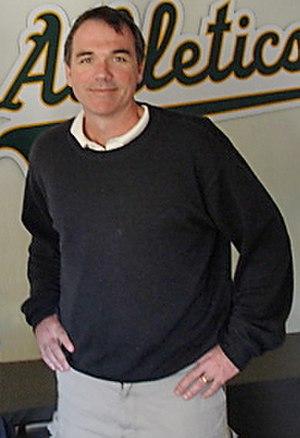
La saison 2015 des Athletics d'Oakland est la 115ᵉ saison en Ligue majeure de baseball pour cette franchise et la 48ᵉ depuis leur transfert de la ville de Kansas City vers Oakland.
William Lamar « Billy » Beane III, né le 29 mars 1962 à Orlando est un ancien joueur américain de baseball et un dirigeant des Athletics d'Oakland de la Ligue majeure de baseball. Depuis octobre 2015, il est vice-président des Athletics après en avoir été le directeur général de 1997 à 2015. Il est le sujet de l'ouvrage de Michael Lewis Moneyball, adapté à l'écran en 2011 où il est représenté par Brad Pitt.